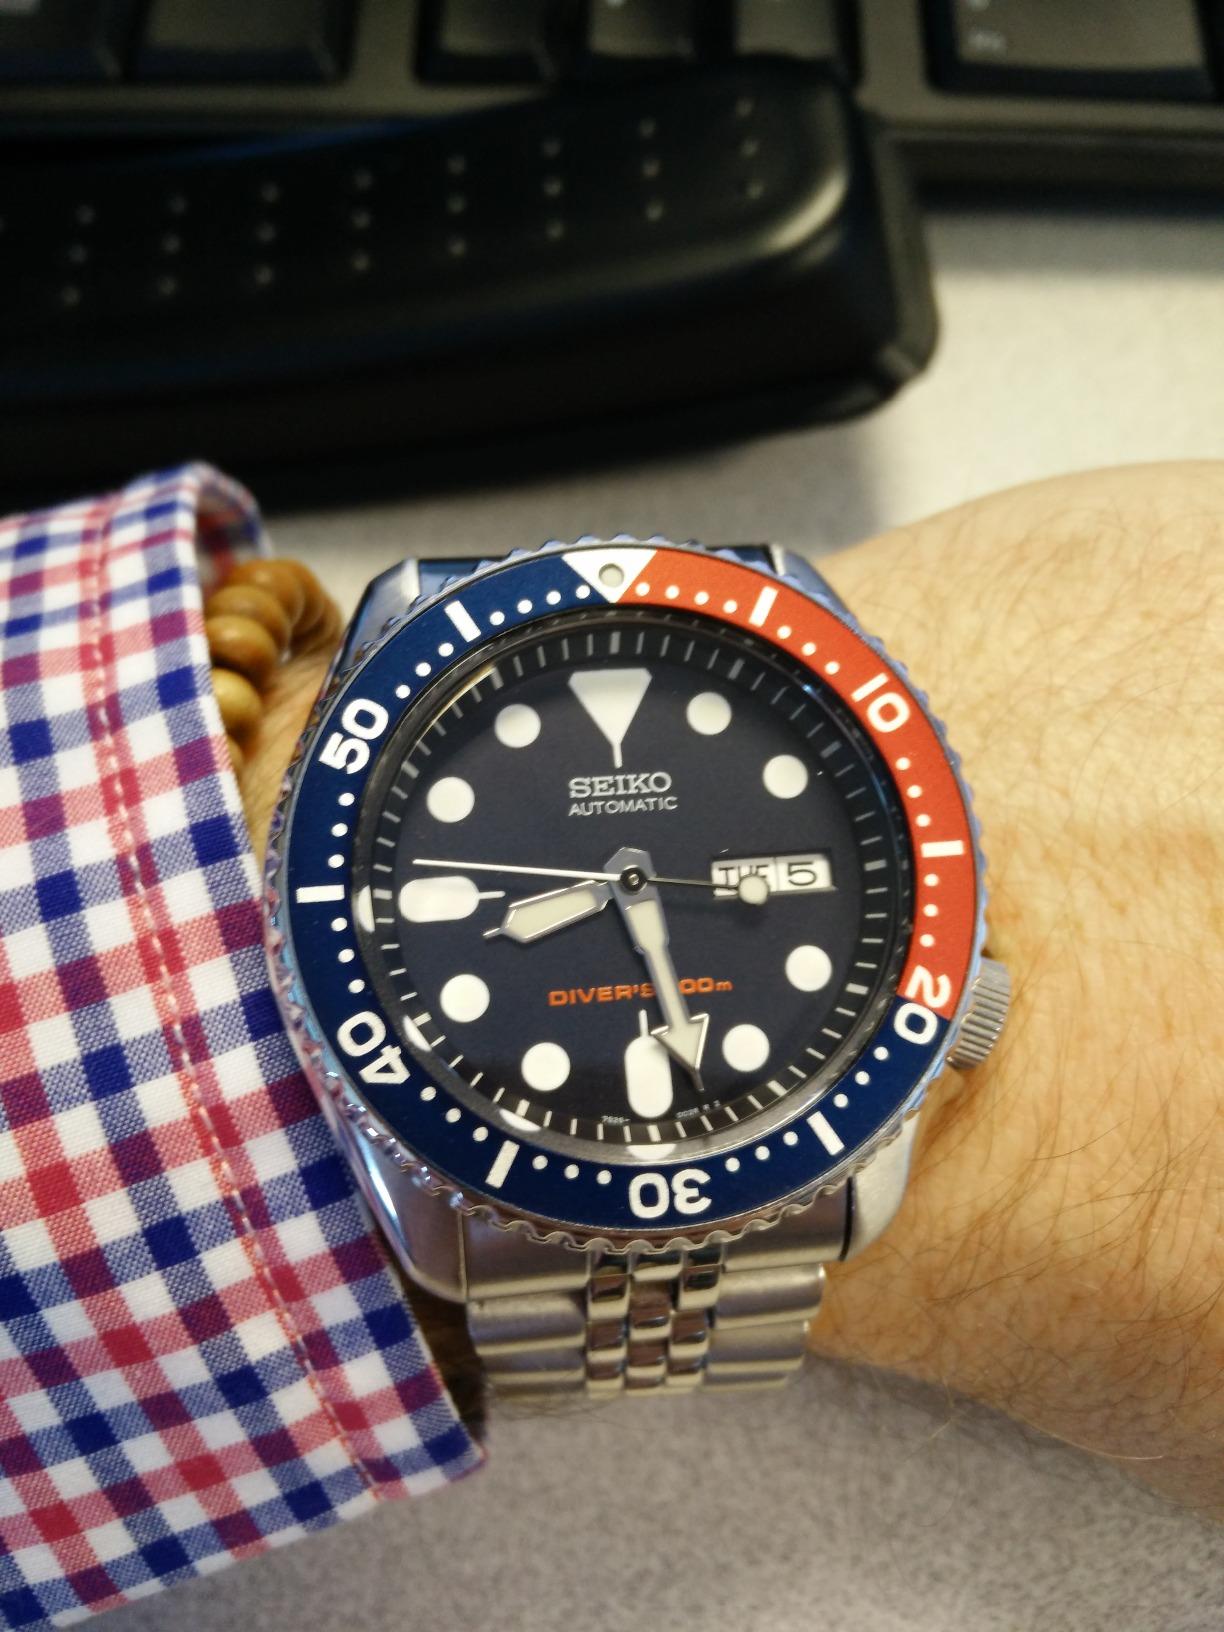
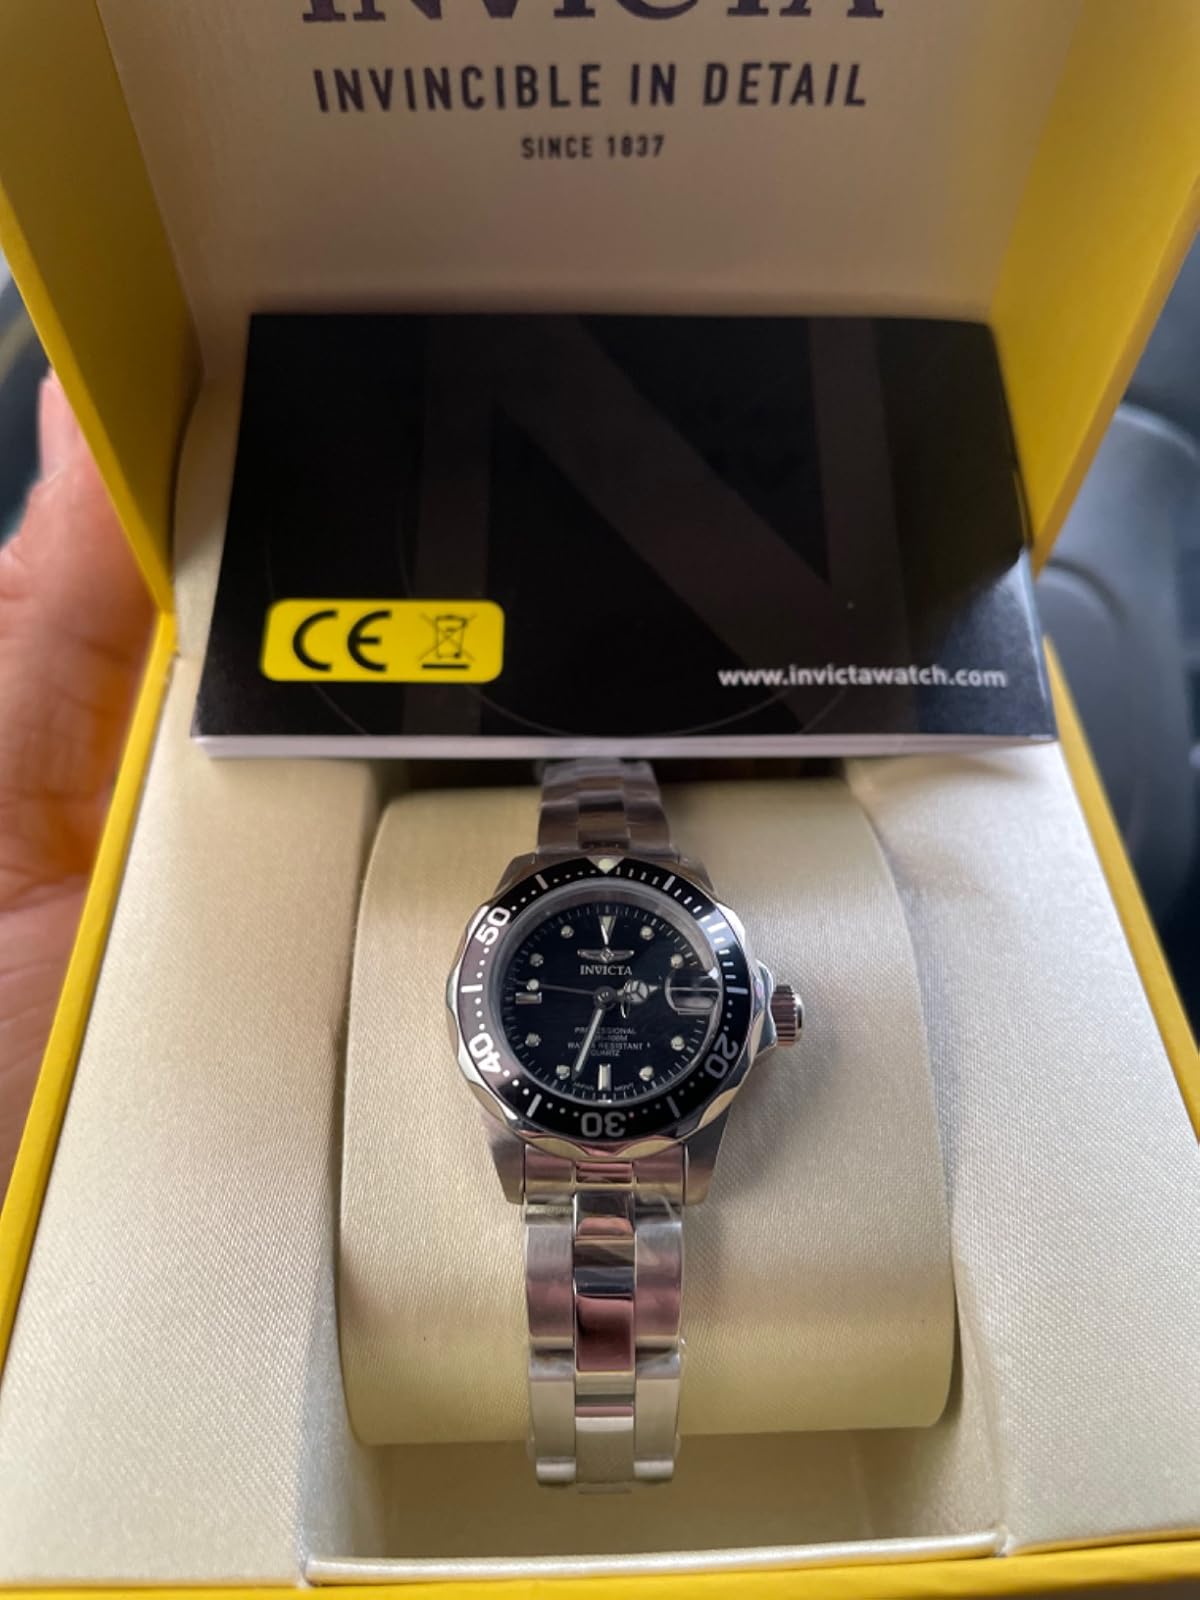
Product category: accessories_watch
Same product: no